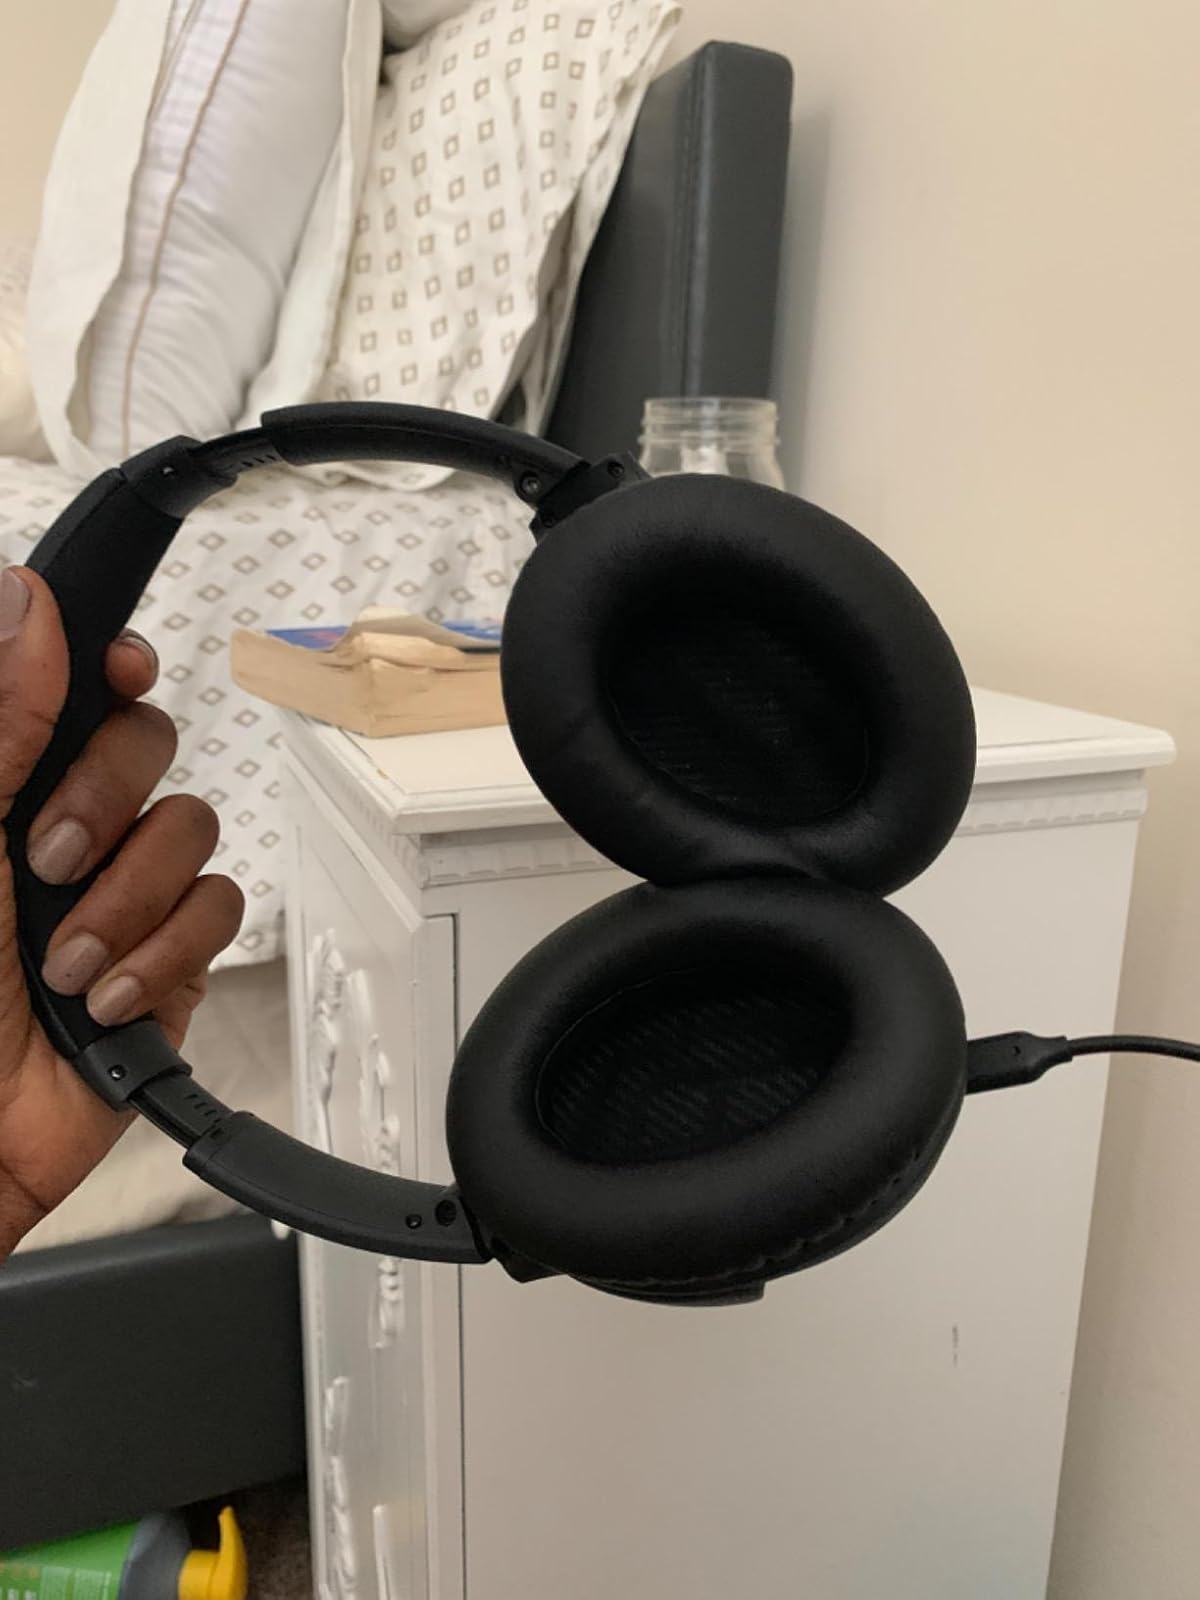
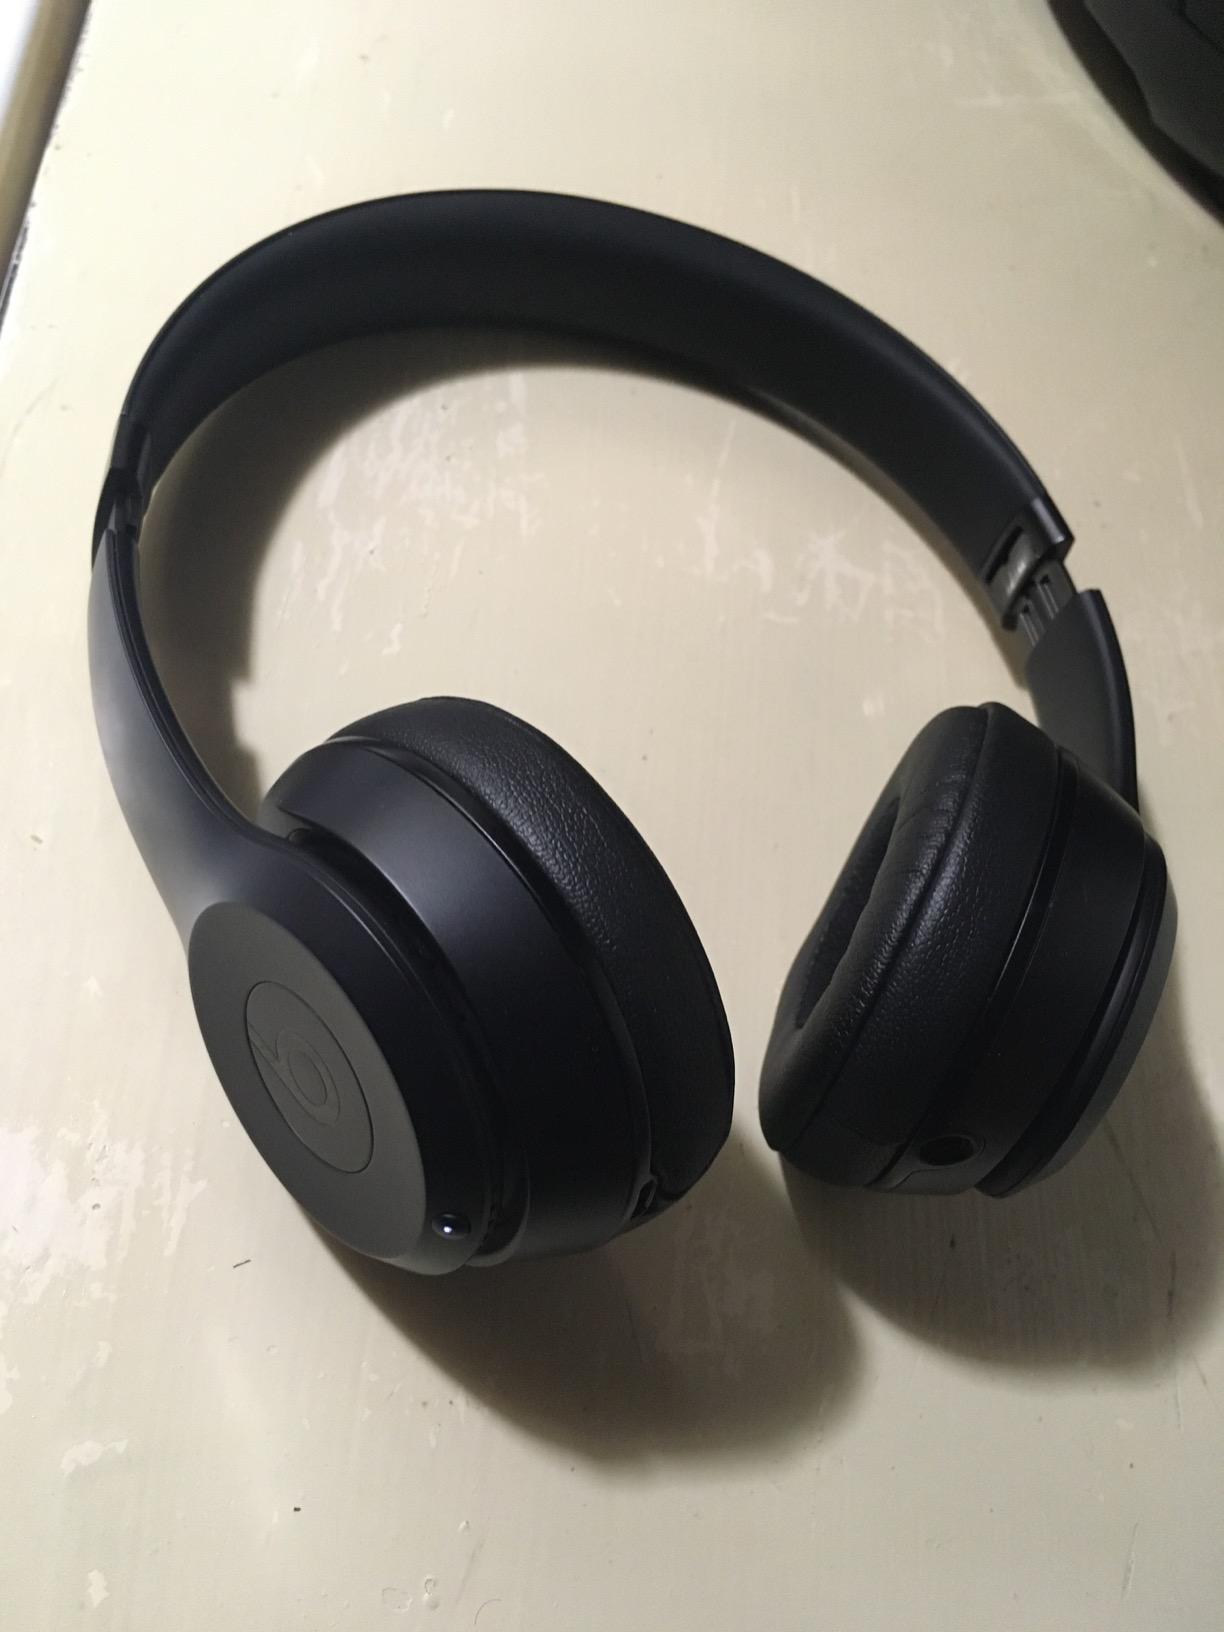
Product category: headphones
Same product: no